List of Billboard Adult Contemporary number ones of 2016

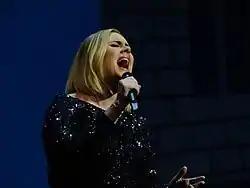
British singer Adele spent 16 weeks at number one with "Hello".

Adult Contemporary is a chart published by "Billboard" ranking the top-performing songs in the United States in the adult contemporary music (AC) market. In 2016, nine different songs topped the chart in 53 issues of the magazine, based on weekly airplay data from radio stations compiled by Nielsen Broadcast Data Systems.